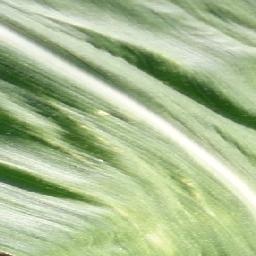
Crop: corn
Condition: (maize)_healthy